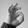
ASL letter: F